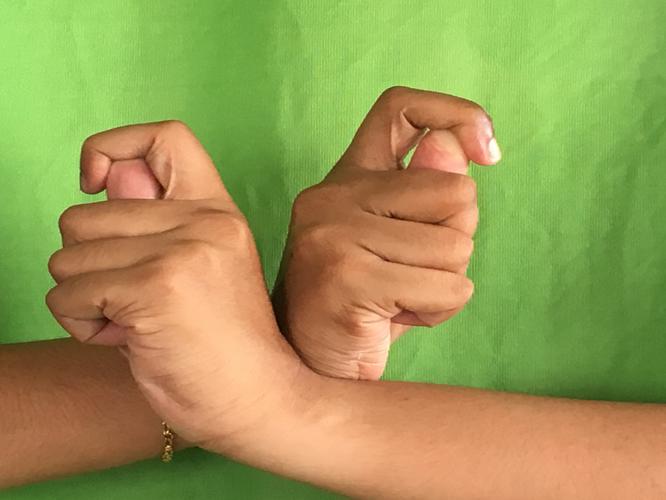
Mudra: Berunda
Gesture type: double_hand